Mevik Chapel

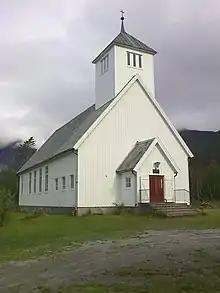
View of the chapel

Mevik Chapel is a chapel of the Church of Norway in Gildeskål Municipality in Nordland county, Norway. It is located in the village of Mevik. It is an annex chapel in the Gildeskål parish which is part of the Bodø domprosti (deanery) in the Diocese of Sør-Hålogaland. The white, wooden chapel was built in a long church style in 1910. The chapel seats about 240 people. The building was renovated in 1957.